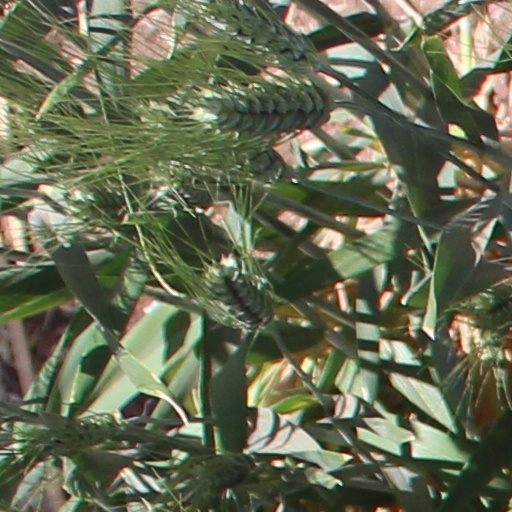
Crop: wheat